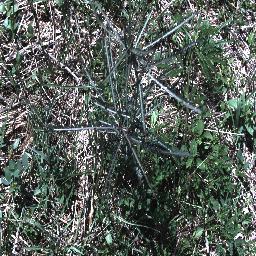
Label: parkinsonia